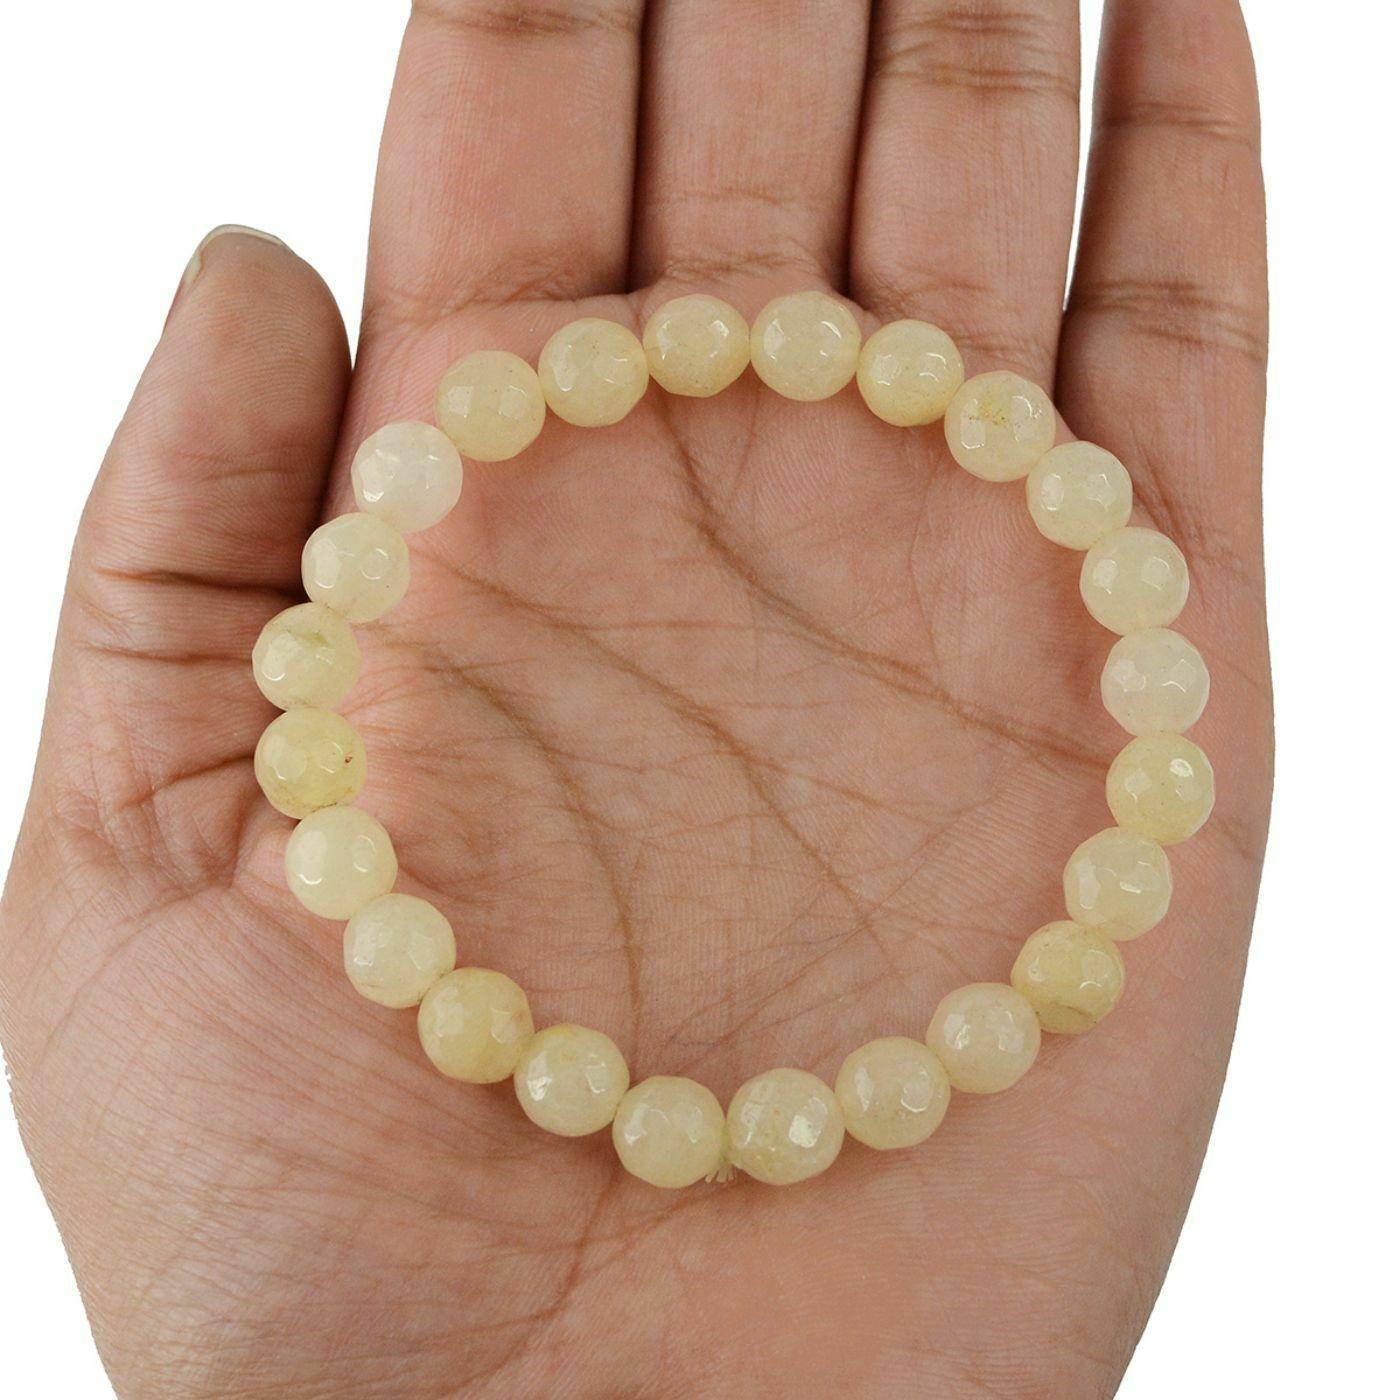
Reiki Crystal Products Yellow Aventurine Faceted Bead 8 mm Bracelet for Reiki and Crystal Healing
Type: Bracelets & Bangles
Brand: Reiki Crystal Products
Price: Rs. 375
Stretchable Elastic Handmade Natural Crystal Stone Bracelet | Diameter : 2.5 Inch. | Stone Size - 8 mm DC | Charged By Reiki Grand Master & Vastu Expert
Features: Stretchable Elastic Handmade Natural Crystal Stone Bracelet | Diameter : 2.5 Inch. | Stone Size - 8 mm | Shape : Diamond Cut | Charged By Reiki Grand Master & Vastu Expert,Natural Healing Stone for Reiki Healing, Crystal Healing, Numerology, Tarot, Astrology, Vastu, Angle Healing & Feng Shui,100% Authentic, Original and Natural Healing Stone / Crystal - small holes, crack marks on the surface or inside the stones are often visible,Material : Natural Healing Stones See Images & Product Description For Healing Properties /Advantages,Stylish Party-Daily-Office-Casual Wear Reiki Healing Stone Bracelet for Men, Women, Boys, Girls. Best for Gifting & Personal Use.
Included: Pack Of 1 X Yellow Aventurine 8 mm DC Bracelet